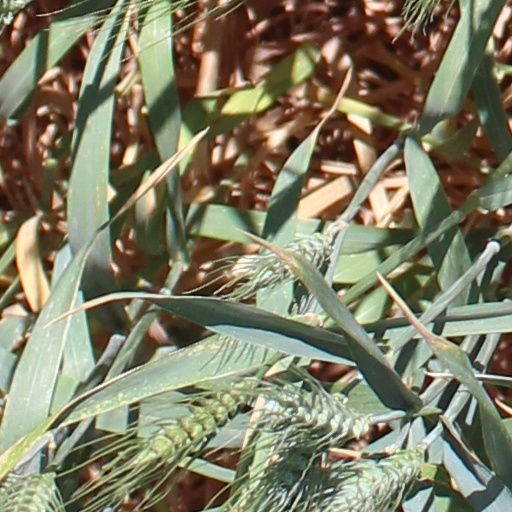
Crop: wheat